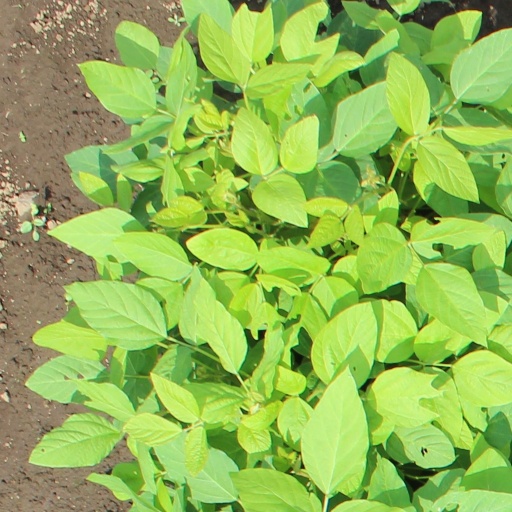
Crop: soybean